Gong Yoo

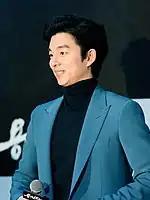
Gong in December 2013

In 2013, he returned to the big screen after a two-year gap in the movie "The Suspect". He played an elite North Korean spy who defects after being betrayed by his country.